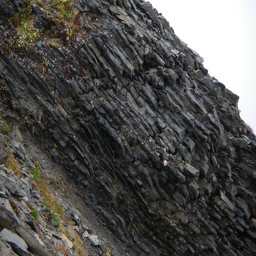
folded rock on the north ridge .